Morné Morkel

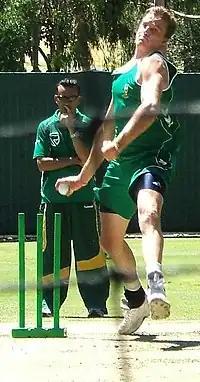
Morkel bowling in the Adelaide Oval nets, January 2009

Having taken six wickets in the one-run victory over Eagles in the SuperSport Series as well as scoring a century, and also having scored a half-century as the Titans set a target of 178, Morkel was called up to the Rest of South Africa side to face India two weeks later, thus missing the Titans' clash with Lions in the SuperSport Series. Morkel took four wickets, all of them in the first innings when India fell to 69 for five, and despite Alfonso Thomas' haul of seven for 56 in the second innings, it was Morkel who replaced Dale Steyn to make his Test debut three weeks later, on the 2006–07 Boxing Day Test in Durban against India.